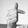
ASL letter: T